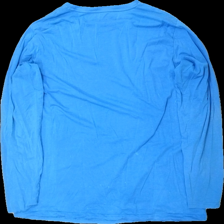
View: back
Type: Top
Category: Men
Brand: Swedemount
Colors: Blue, Orange
Material: 59% bomull 41% polyester
Pattern: Logo print
Cut: C-collar
Season: All
Stains: Major
Damage: smuts fläck
Damage location: middle right
Damage 2: nopprigt
Damage 2 location: top center
Damage 3: smuts fläckar
Damage 3 location: middle center
Price range: <50
Recommended usage: Export
Description: top med tryck